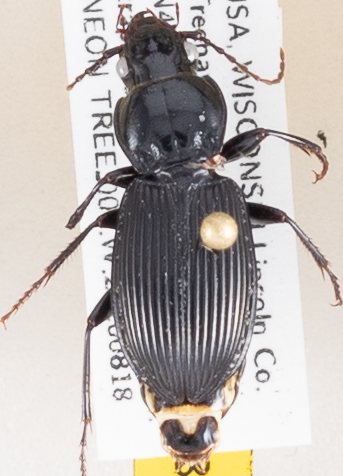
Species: Pterostichus coracinus
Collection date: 2020-08-18
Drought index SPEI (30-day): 0.226
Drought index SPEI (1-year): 2.09
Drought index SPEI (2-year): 2.09